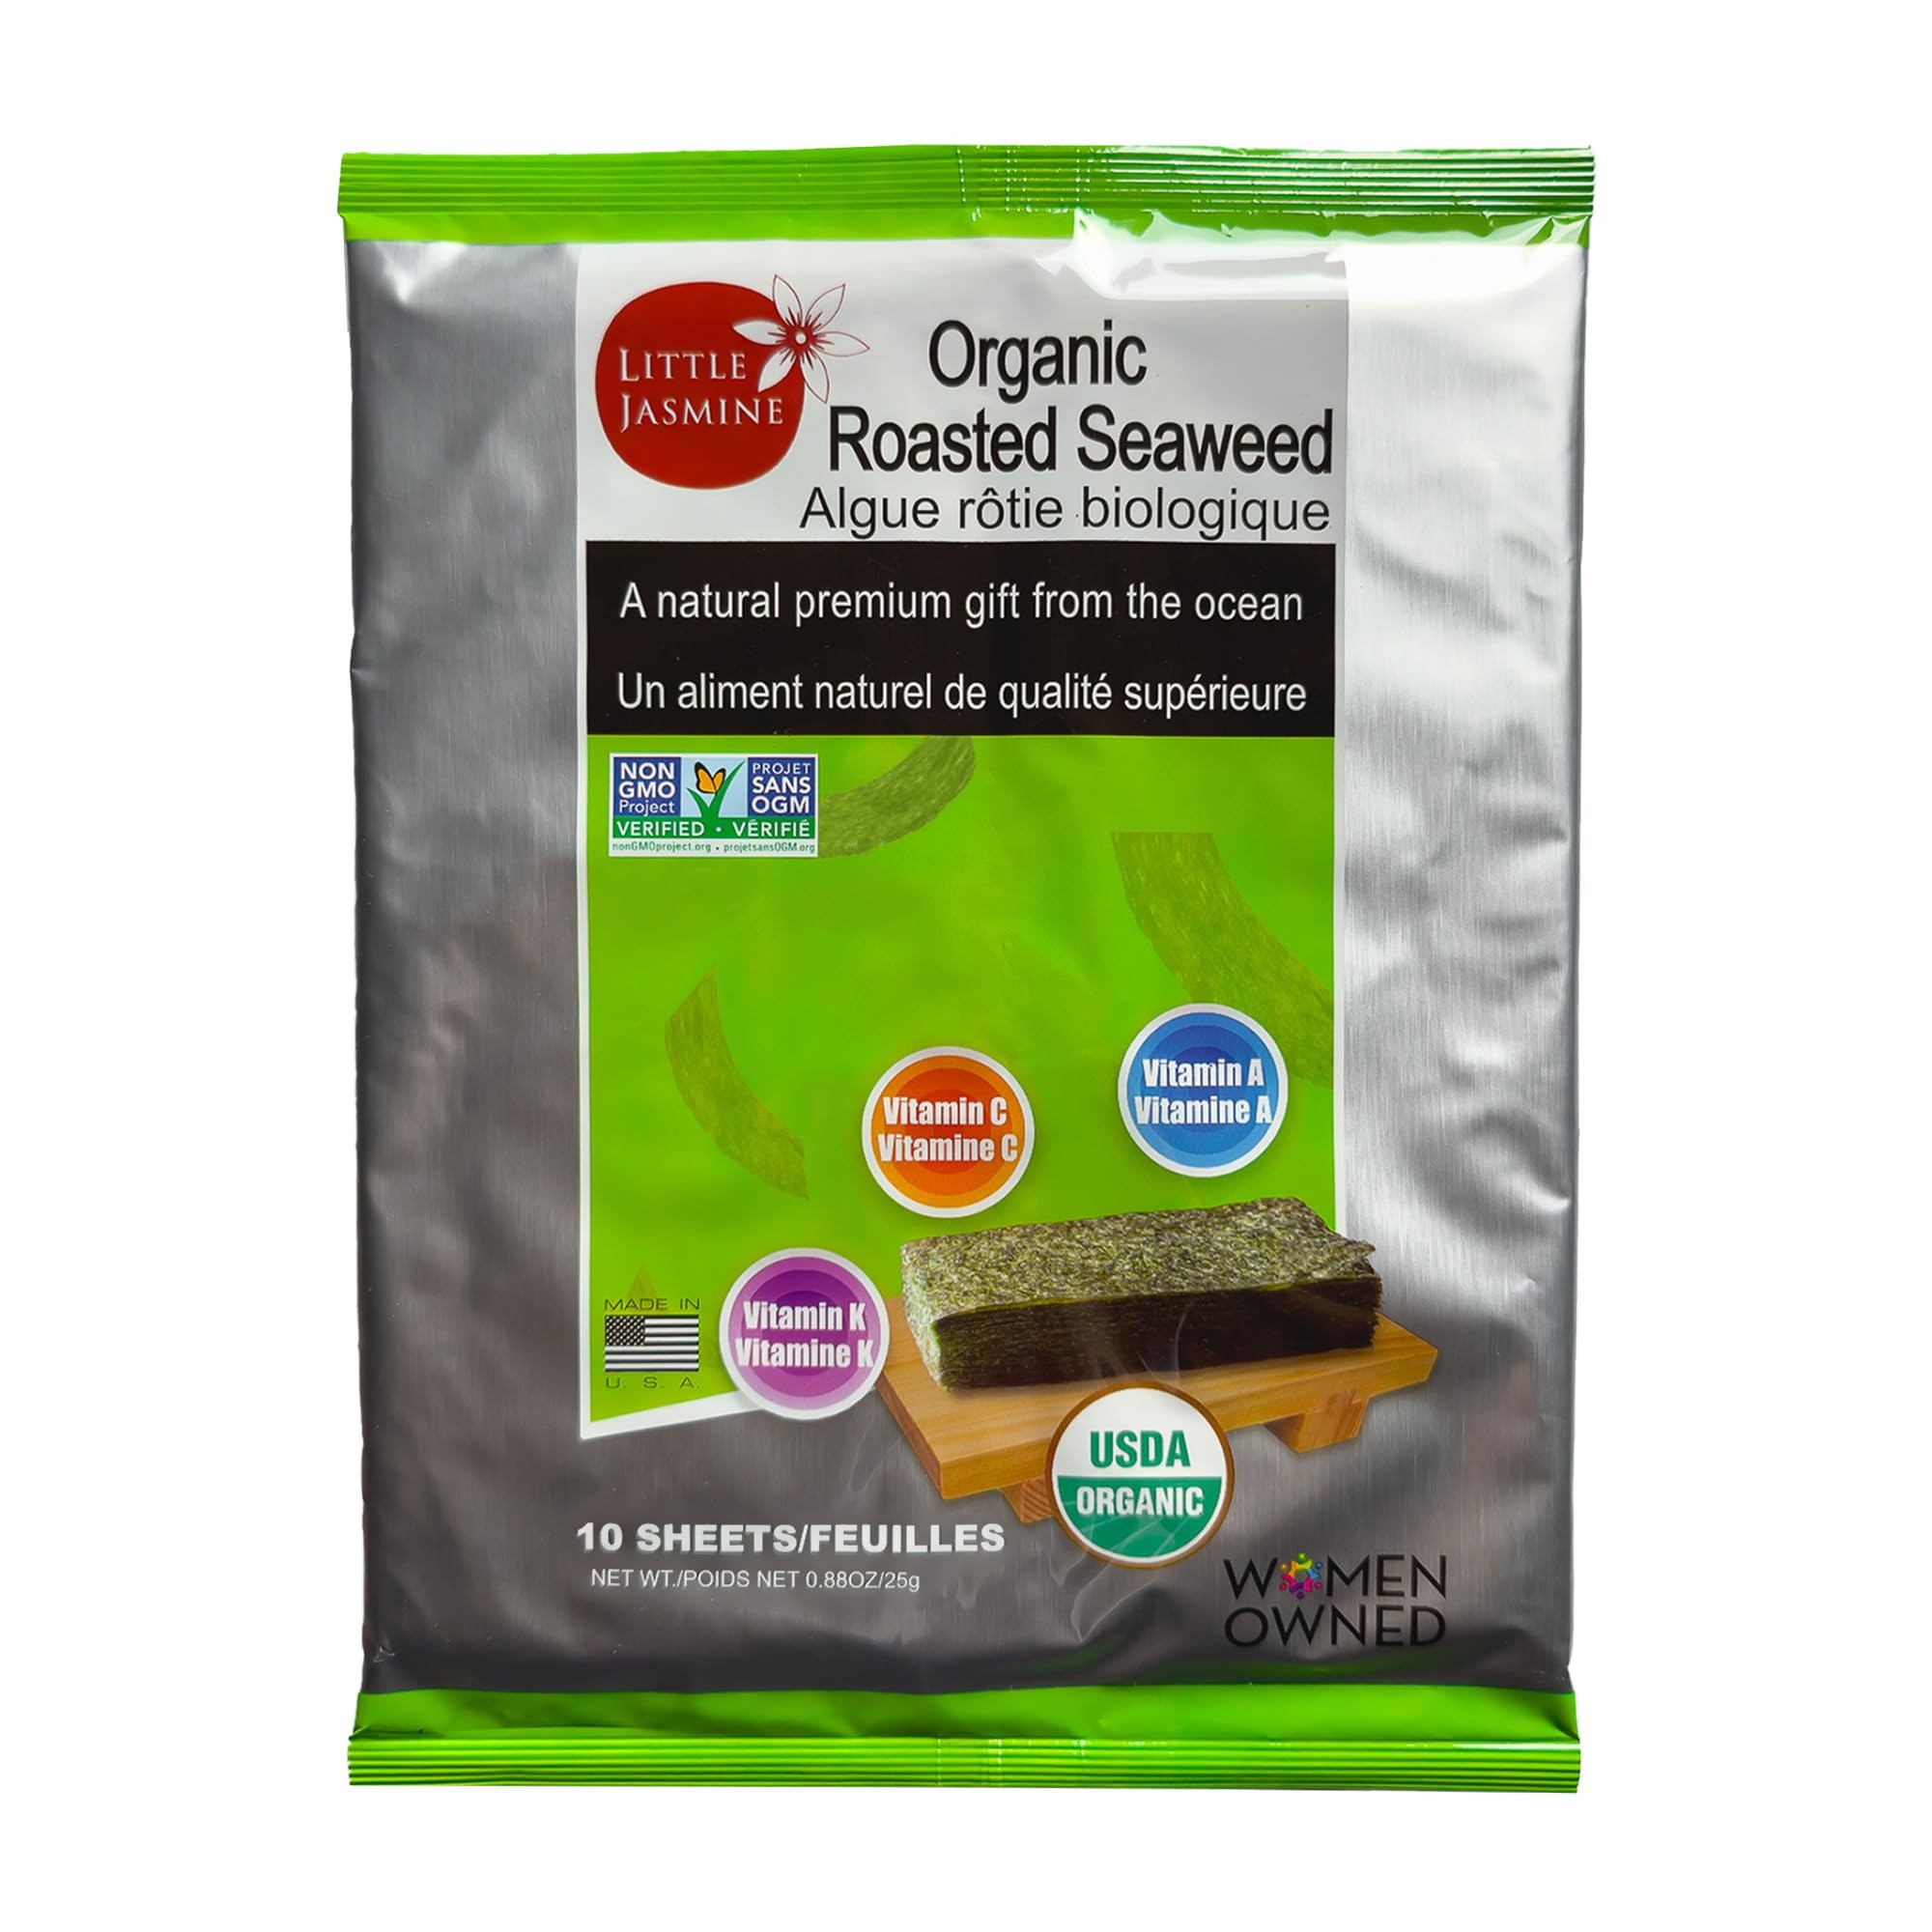
Item Name: Little Jasmine USDA Organic, Non-GMO Roasted Nori Seaweed-10 Full Sheets, Made in USA
Bullet Point 1: ROASTED TO PERFECTION: Our roasted seaweed has been carefully roasted to give you the best taste.
Bullet Point 2: USDA CERTIFIED ORGANIC: 100% Organic and vegan
Bullet Point 3: NON-GMO: Non-GMO verified
Bullet Point 4: VITAMIN-PACKED: Seaweed is a superfood packed with vitamins, minerals, fiber and iodine. Lots of Vitamin A, C, and K!
Bullet Point 5: NO PRESERVATIVES: No preservatives added-- only simple, honest ingredients
Value: 0.88
Unit: Ounce

Price: 4.79